Galland Manuscript

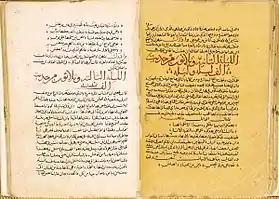
Two folios of the Galland Manuscript

The three-volume Galland Manuscript (Paris, Bibliothèque Nationale, MSS arabes 3609, 3610 and 3611), sometimes also referred to as the Syrian Manuscript, is the earliest extensive manuscript of the "Thousand and One Nights" (the only earlier witness being a ninth-century fragment of a mere sixteen lines). Its text extends to 282 nights, breaking off in the middle of the "Tale of Qamar al-Zamān and Budūr". The age of the manuscript is not known definitively. Muhsin Mahdi, the manuscript's modern editor, suggested that it was written sometime around AD 1291, while Heinz Grotzfeld dated it to after AD 1450 and before 1701 when Galland purchased the manuscript.